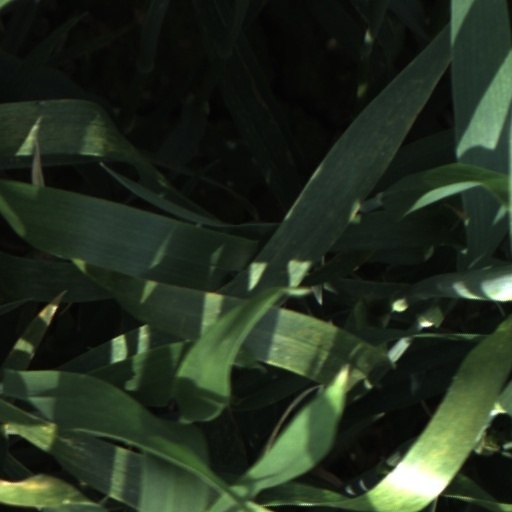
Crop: wheat